Miss Nylex catamaran

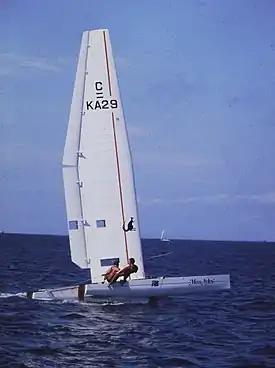
Miss Nylex catamaran (photo: Chris Wilson)

Miss Nylex is a C-Class racing catamaran, designed and built in Australia in the 1970s specifically to compete in the International Catamaran Challenge Trophy (ICCT). It has a single wingsail with two aerodynamic flaps, instead of the conventional mast and sail combination.